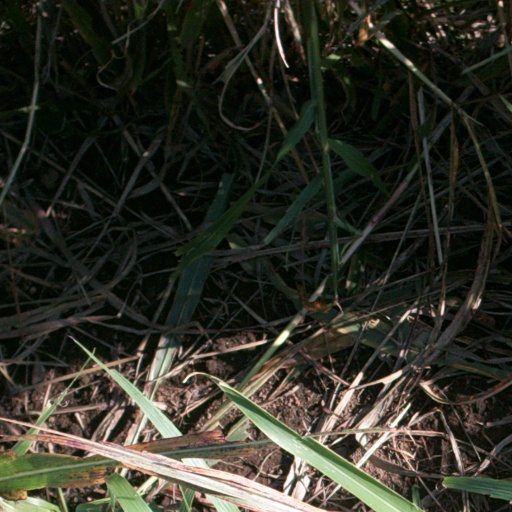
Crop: sorghum